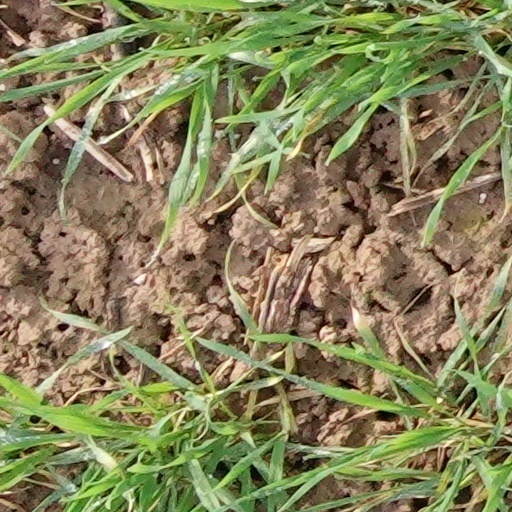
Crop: wheat